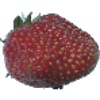
Label: strawberry_wedge